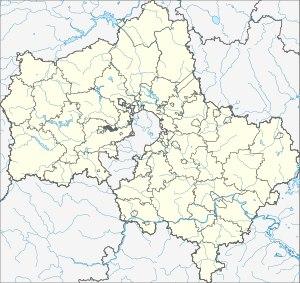
La saison 2018-2019 de PFL est la vingt-septième édition de la troisième division russe. C'est la septième édition qui se déroule sous forme de championnat d'hiver, suivant le calendrier utilisé dans la majorité des championnats des pays d'Europe de l'Ouest. Elle prend place du 18 juillet 2018 au 2 juin 2019, et comprend une trêve hivernale de mi-saison allant du mois d'octobre ou novembre 2018 à mars ou avril 2019, en fonction de chaque groupe.
La saison 2008 de Vtoroï Divizion est la dix-septième édition de la troisième division russe. Elle prend place du 12 avril au 2 novembre 2008.
La saison 1993 de la Vtoraïa Liga est la deuxième édition de la troisième division russe. Elle prend place du 3 avril au 8 novembre 1993.
La saison 2019-2020 de PFL est la vingt-huitième édition de la troisième division russe. C'est la huitième édition qui se déroule sous forme de championnat d'hiver, suivant le calendrier utilisé dans la majorité des championnats des pays d'Europe de l'Ouest.
La saison 1992 de la Vtoraïa Liga est la première édition de la troisième division russe.
La saison 2013-2014 de PFL est la vingt-deuxième édition de la troisième division russe. C'est la deuxième édition qui se déroule sous forme de championnat d'hiver, suivant le calendrier utilisé dans la majorité des championnats des pays d'Europe de l'Ouest. Elle prend place du 12 juillet 2013 au 5 juin 2014.
La saison 2002 de Vtoroï Divizion est la onzième édition de la troisième division russe. Elle prend place du 27 mars au 17 novembre 2002.
La saison 2012-2013 de Vtoroï Divizion est la vingt-et-unième édition de la troisième division russe. C'est la première édition qui se déroule sous forme de championnat d'hiver, suivant le calendrier utilisé dans la majorité des championnats des pays d'Europe de l'Ouest. Elle prend place du 15 juillet 2012 au 5 juin 2013.
La saison 2020-2021 de PFL est la vingt-neuvième édition de la troisième division russe. C'est la neuvième édition qui se déroule sous forme de championnat d'hiver, suivant le calendrier utilisé dans la majorité des championnats des pays d'Europe de l'Ouest. Elle démarre le 9 août 2020 et se termine le 15 juin 2021.
La saison 1996 de Vtoraïa Liga est la cinquième édition de la troisième division russe. Elle prend place du 3 avril au 1ᵉʳ novembre 1996.